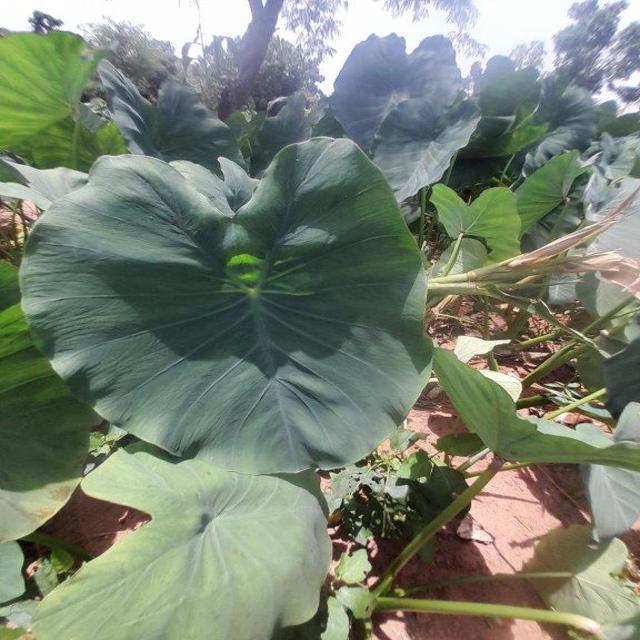
Label: Healthy